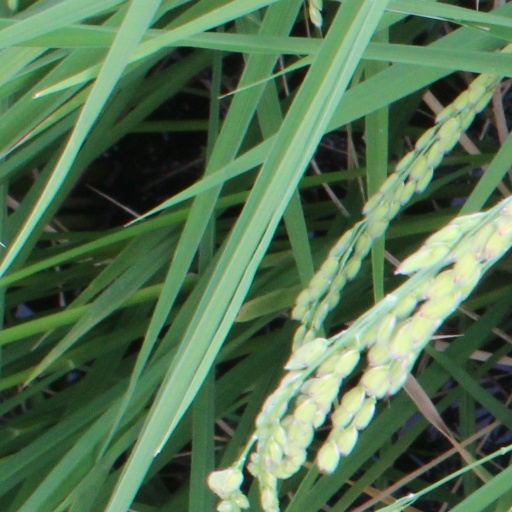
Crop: rice